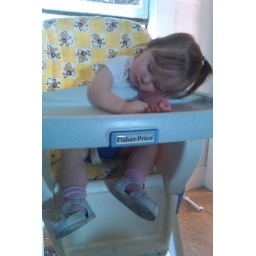
Journey sleeping in her High Chair...how cute